Myles Standish Burial Ground

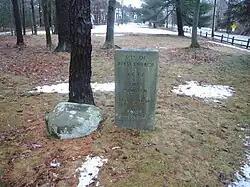
The Burying Ground was located next to Duxbury's First Meeting House. The marker on the former location of the meeting house was placed by the Town of Duxbury in 1937.

With the meeting house in place by 1638, the burying ground came into use shortly thereafter. The earliest graves were marked with simple fieldstones or wooden markers that have since deteriorated or vanished. It is believed that most of Duxbury's 17th century residents were interred within the burying ground, however, due to the lack of markers, their exact resting places are unknown. The oldest extant carved gravestone in the cemetery is that of Captain Jonathan Alden, who died in 1697. He was the youngest child of "Mayflower" passengers John Alden and Priscilla Mullins Alden.